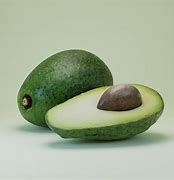
Label: Avocado